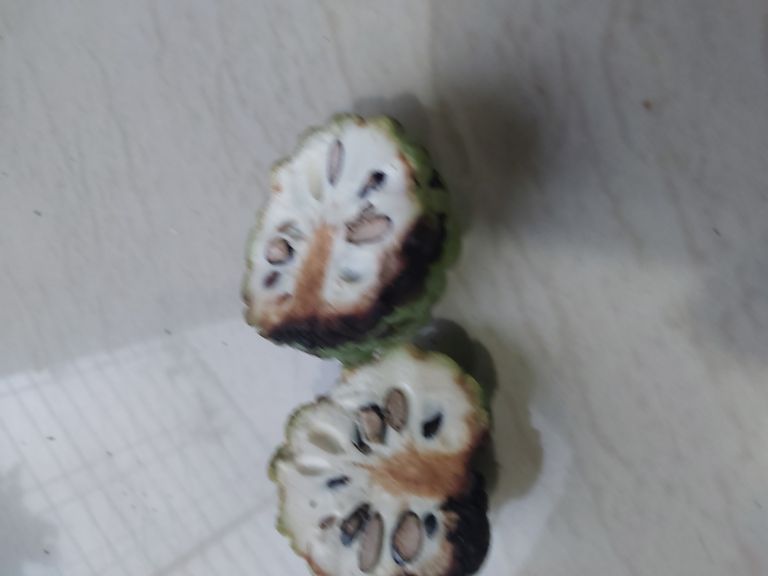
Disease label: Diplodia Rot